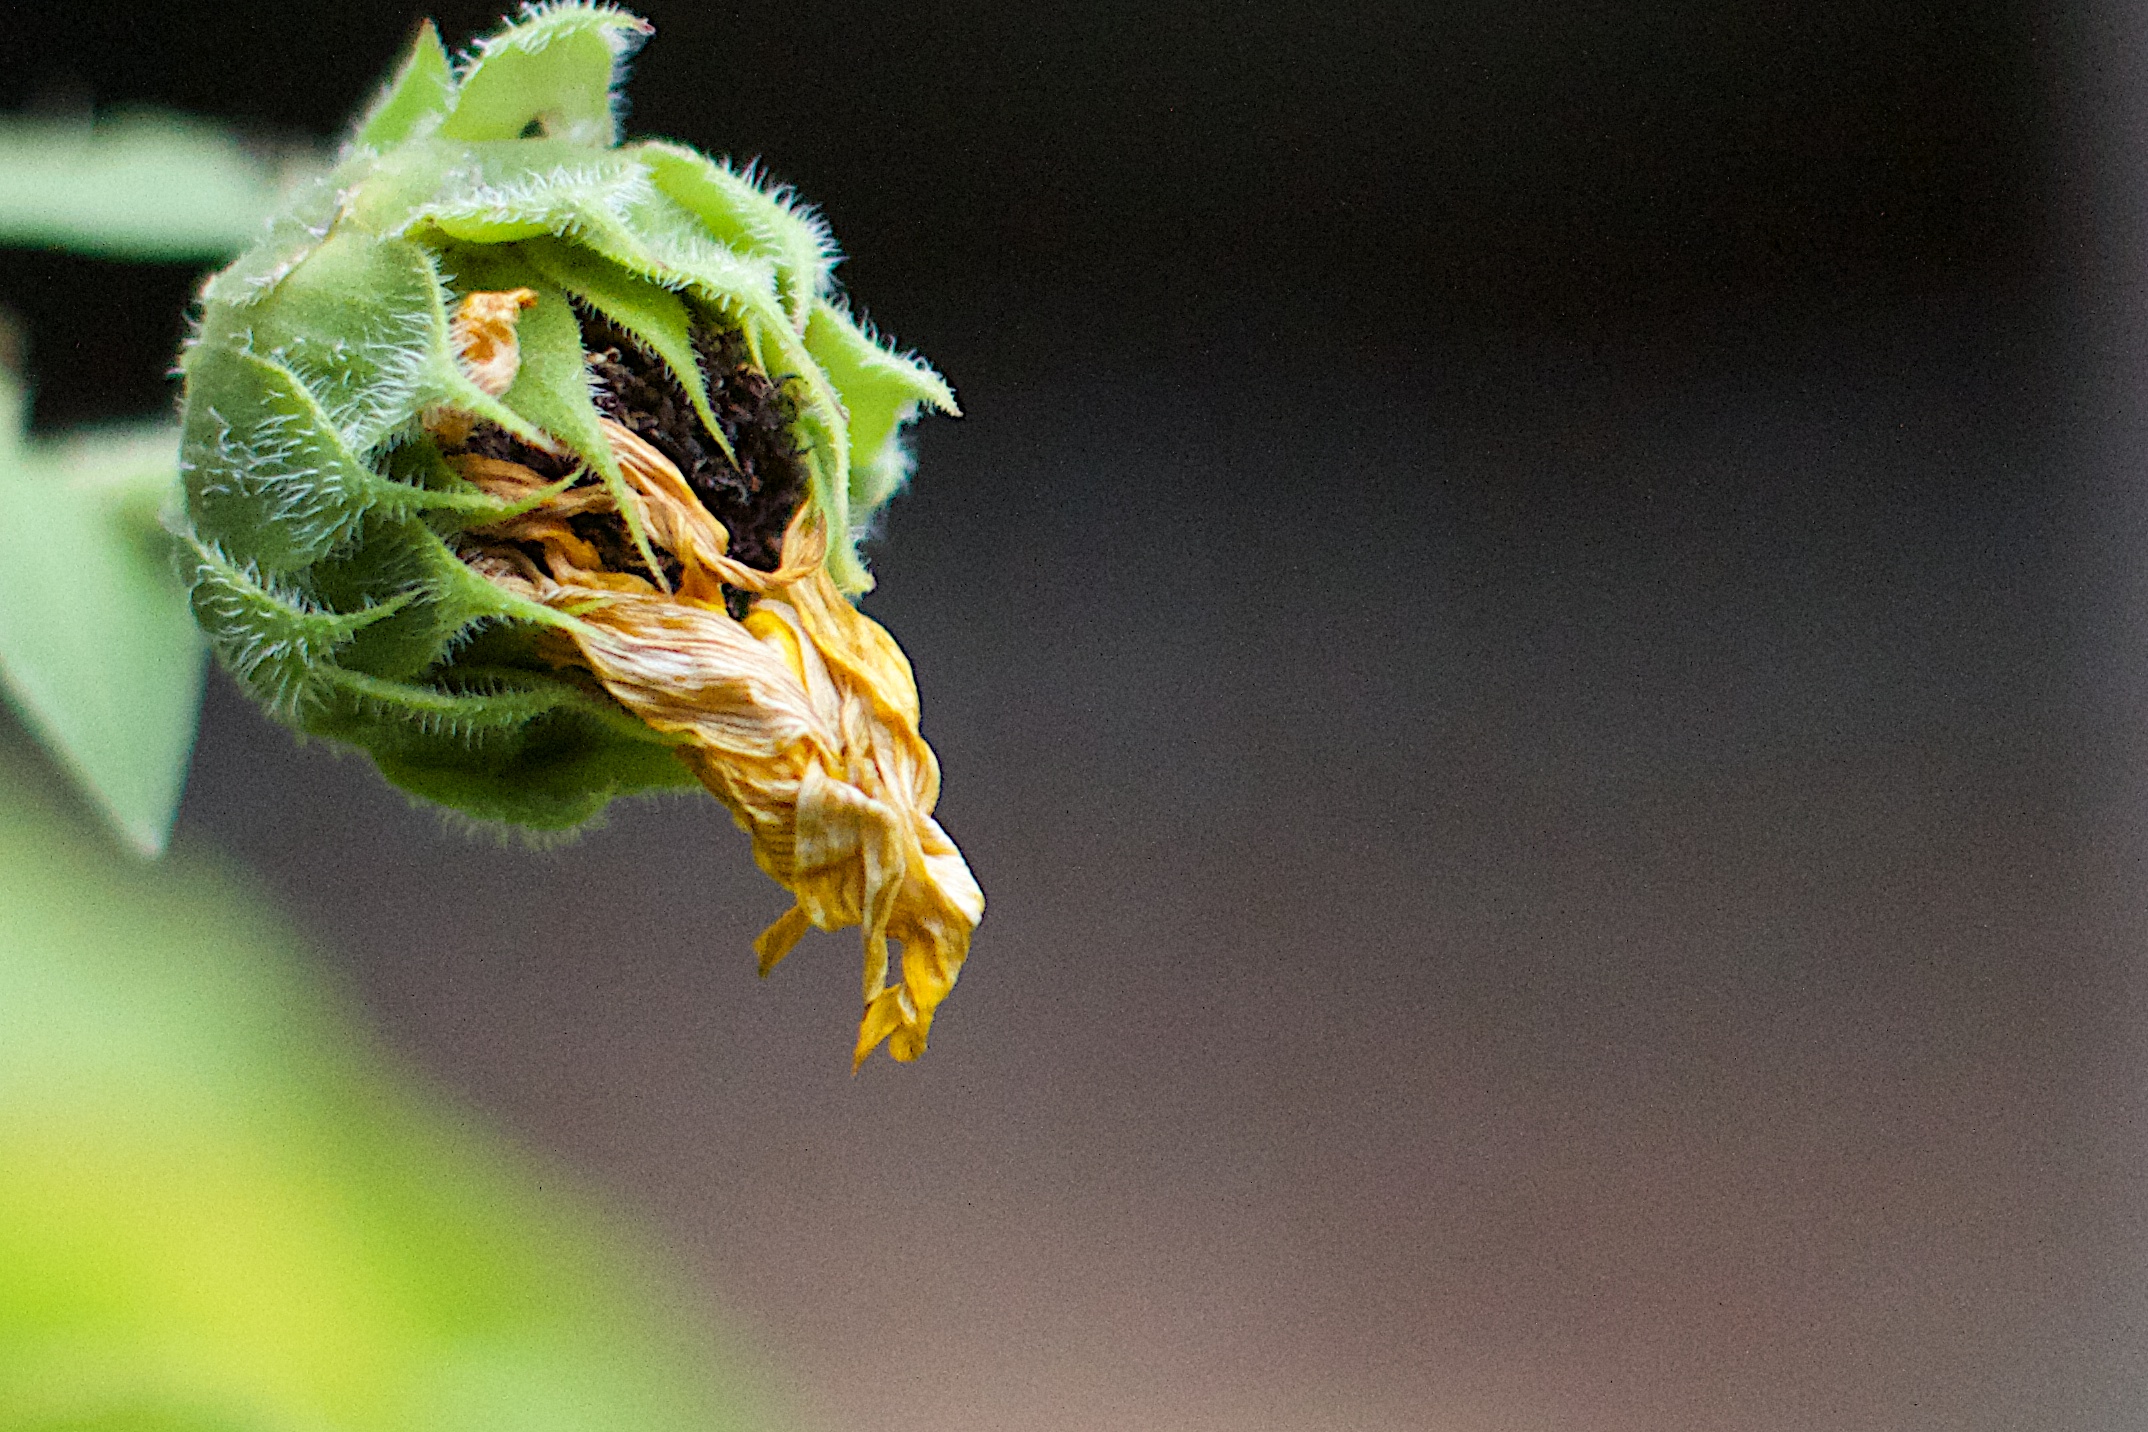
nature, plant, photography, leaf, flower, pollen, green, insect, yellow, flora, fauna, sunflower, invertebrate, close up, bud, macro photography, plant stem